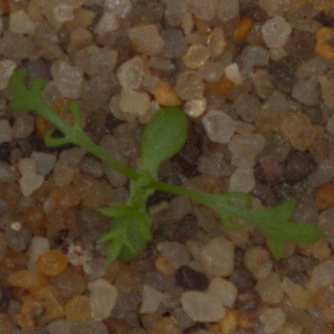
Label: scentless_mayweed